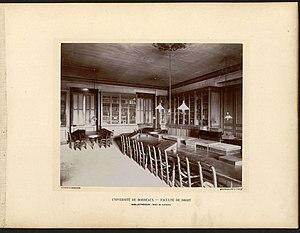
Université de Bordeaux - Faculté de droit
Les fonds patrimoniaux des bibliothèques de l'université de Bordeaux naissent de la création de la bibliothèque de l'Université en 1879. L'université est divisée en trois entités en 1960 mais la bibliothèque garde sa direction unique.